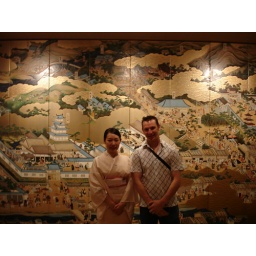
Mural in ANA hotel. Most of the female stuff were dressed in traditional clothing and were incredibly friendly.